Erick Delgado

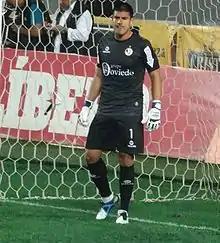
Delgado in 2014

Erick Guillermo Delgado Vásquez (born 30 June 1982) is a Peruvian former professional footballer who played as a goalkeeper.